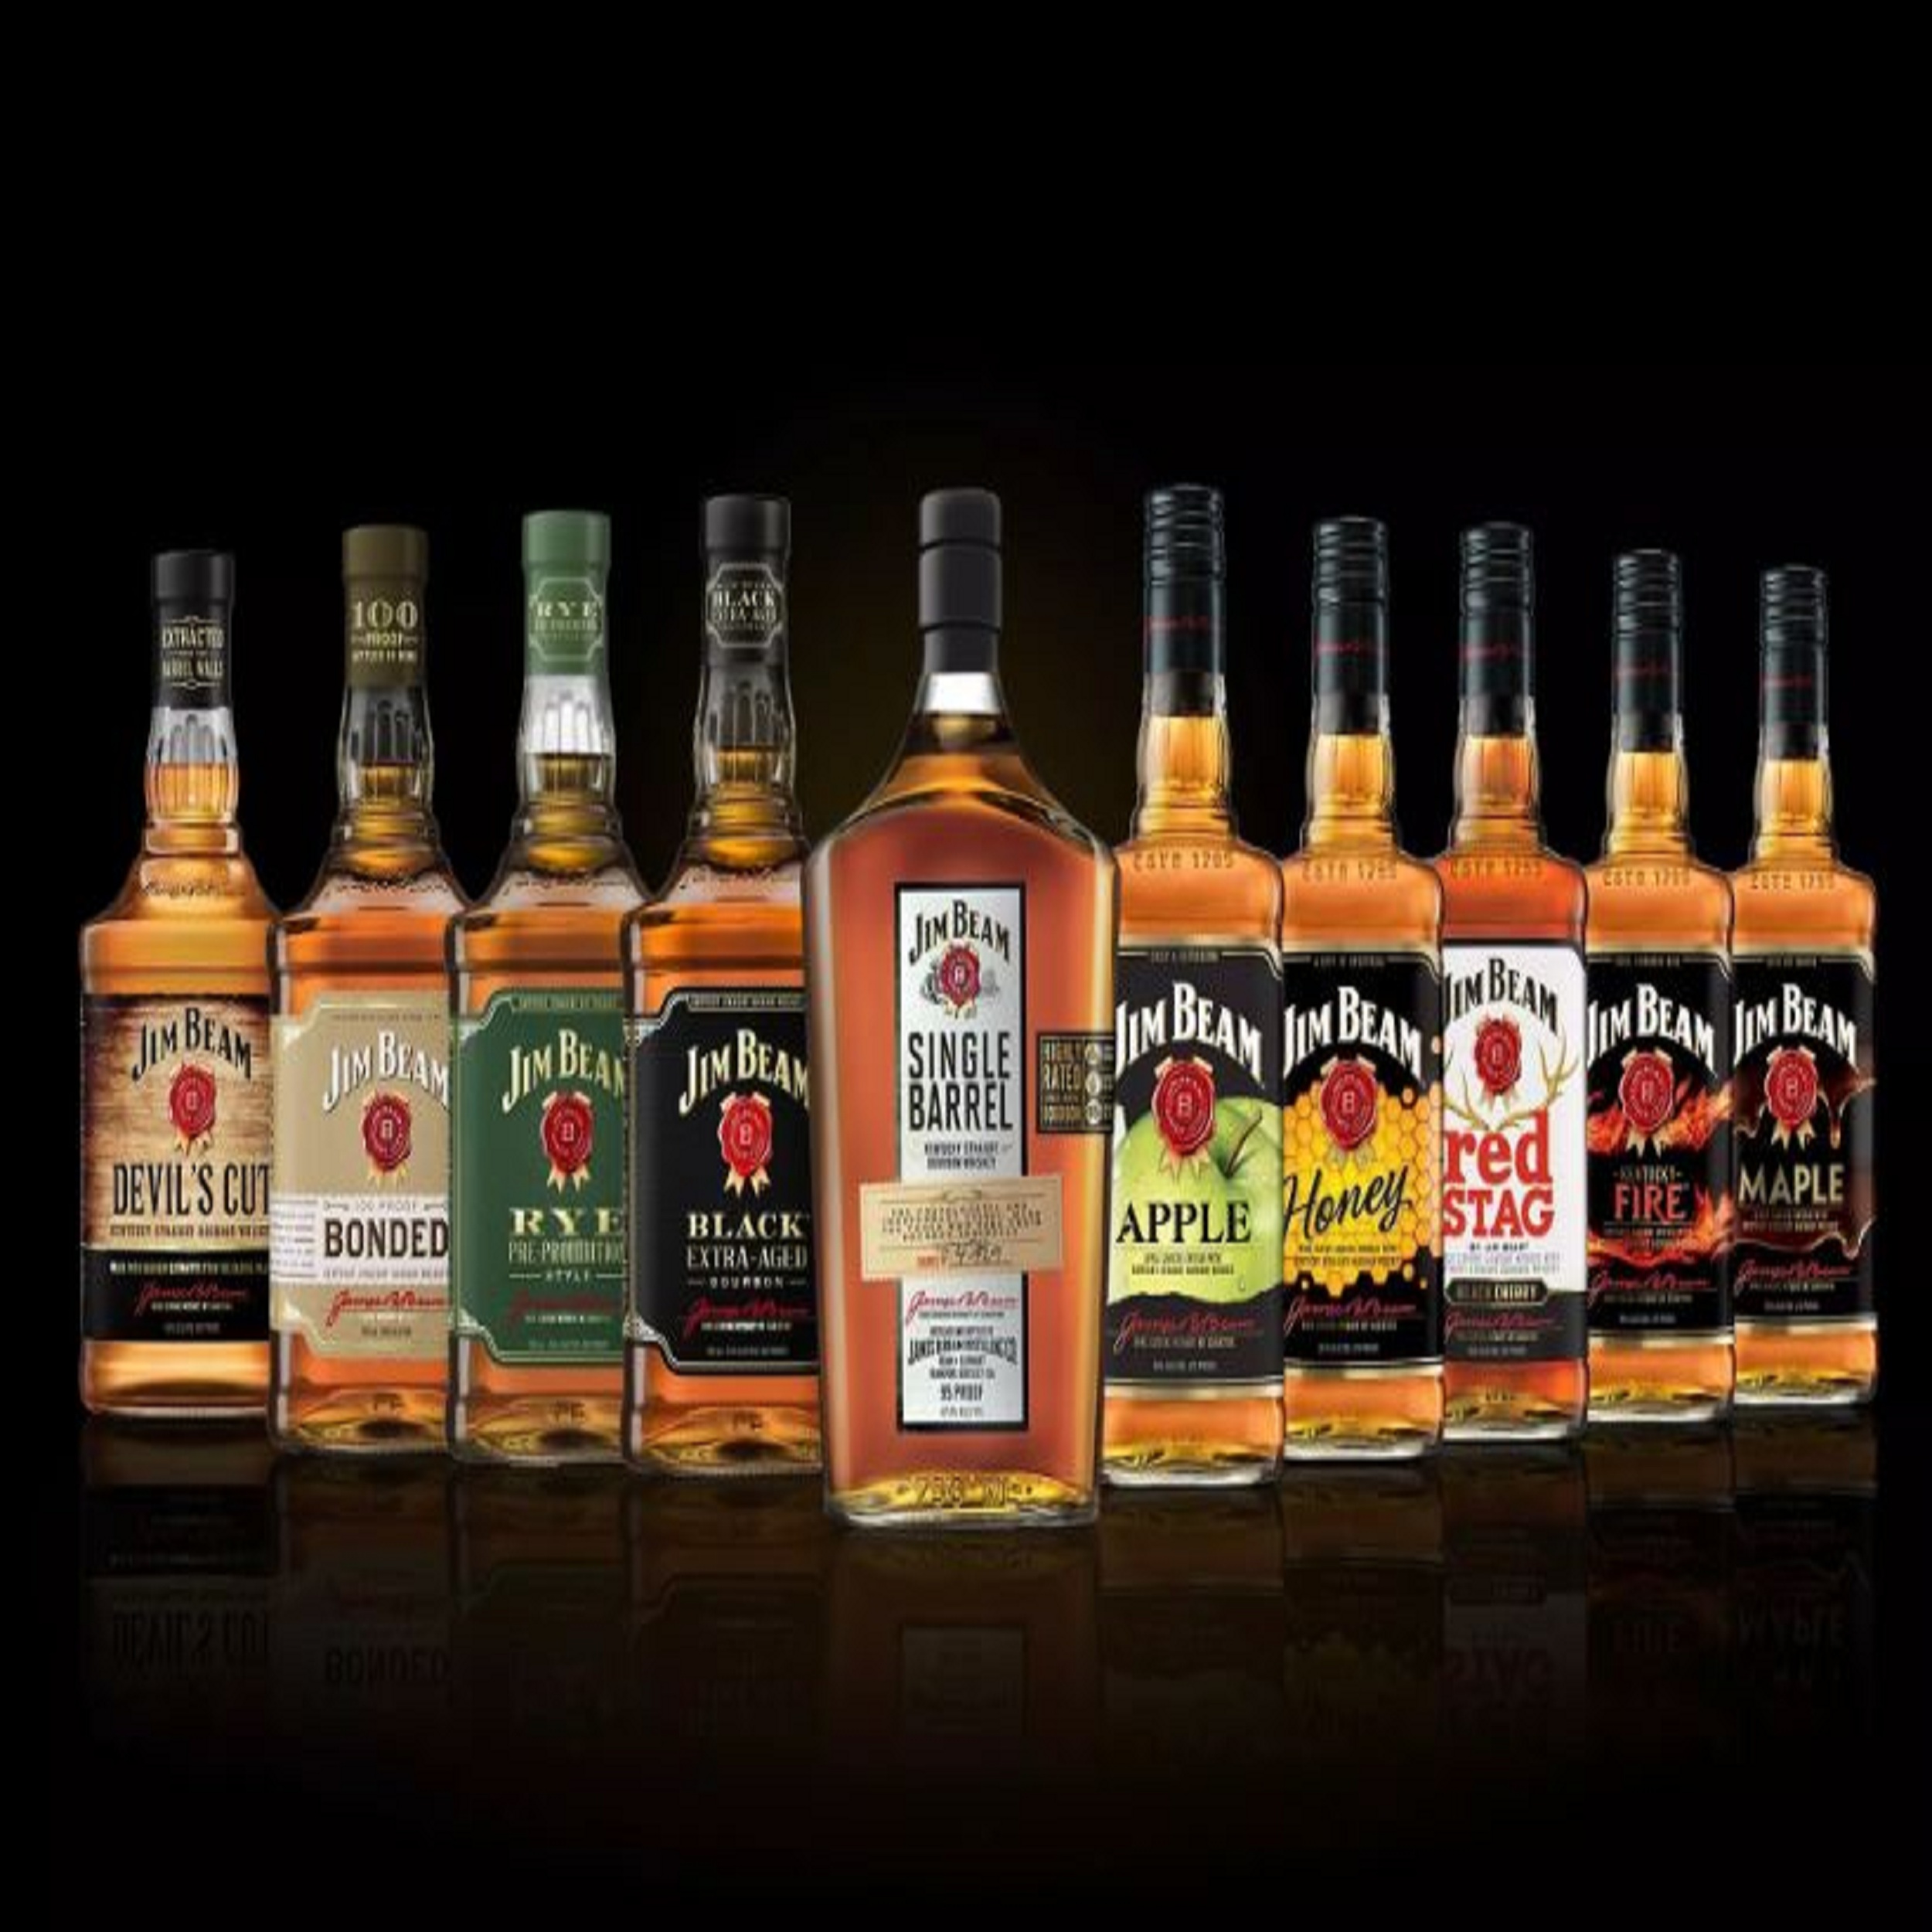
Suntory, whiskey, blanton, bourbon, distilled beverage, liqueur, drink, alcoholic beverage, product, whisky, alcohol, liquor store, bottle, scotch whisky